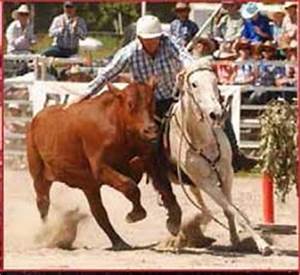
Label: cavallo